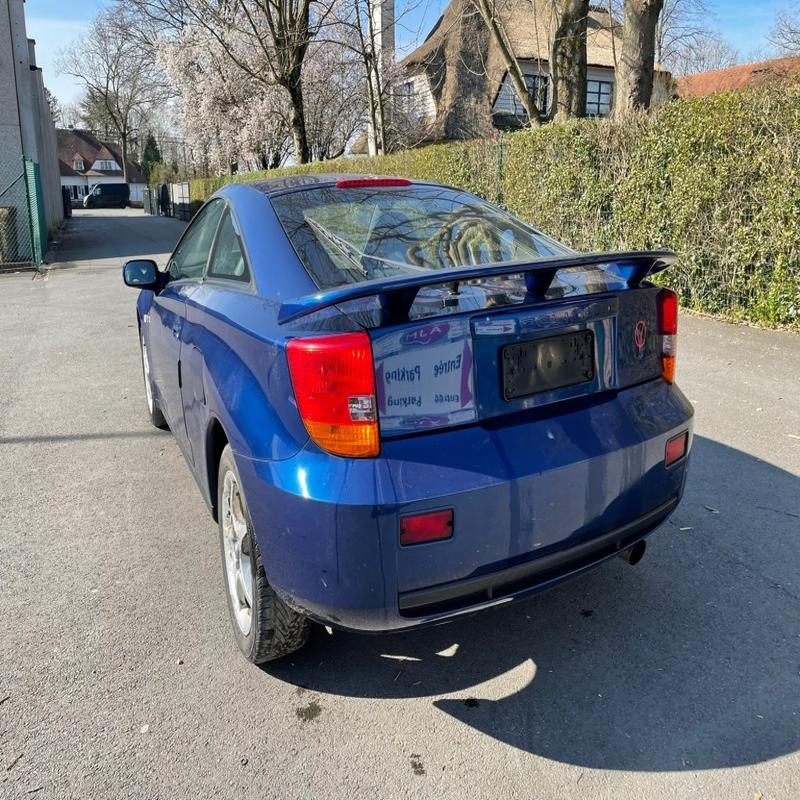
Aucun dommage détecté.
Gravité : aucun